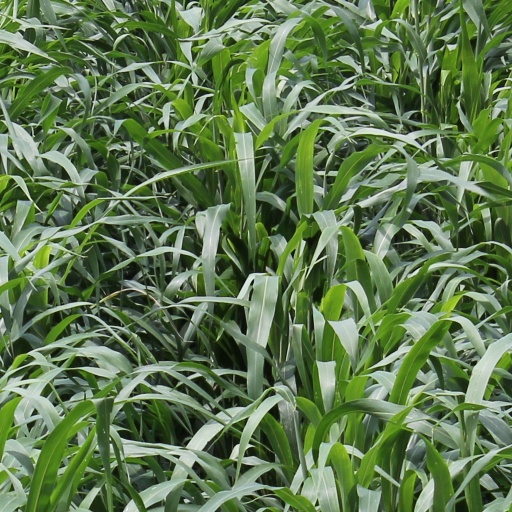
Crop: sorghum